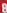
Number: 8